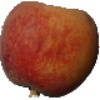
Label: Peach 1